University of New Brunswick

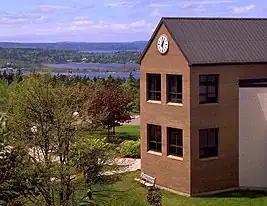
View from the UNB Saint John campus. The Thomas J. Condon Student Centre is shown in the foreground

Two buildings in Fredericton have been designated National Historic Sites of Canada: the 1827 Sir Howard Douglas Hall (Old Arts), and the 1851 William Brydone Jack Observatory.